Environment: real
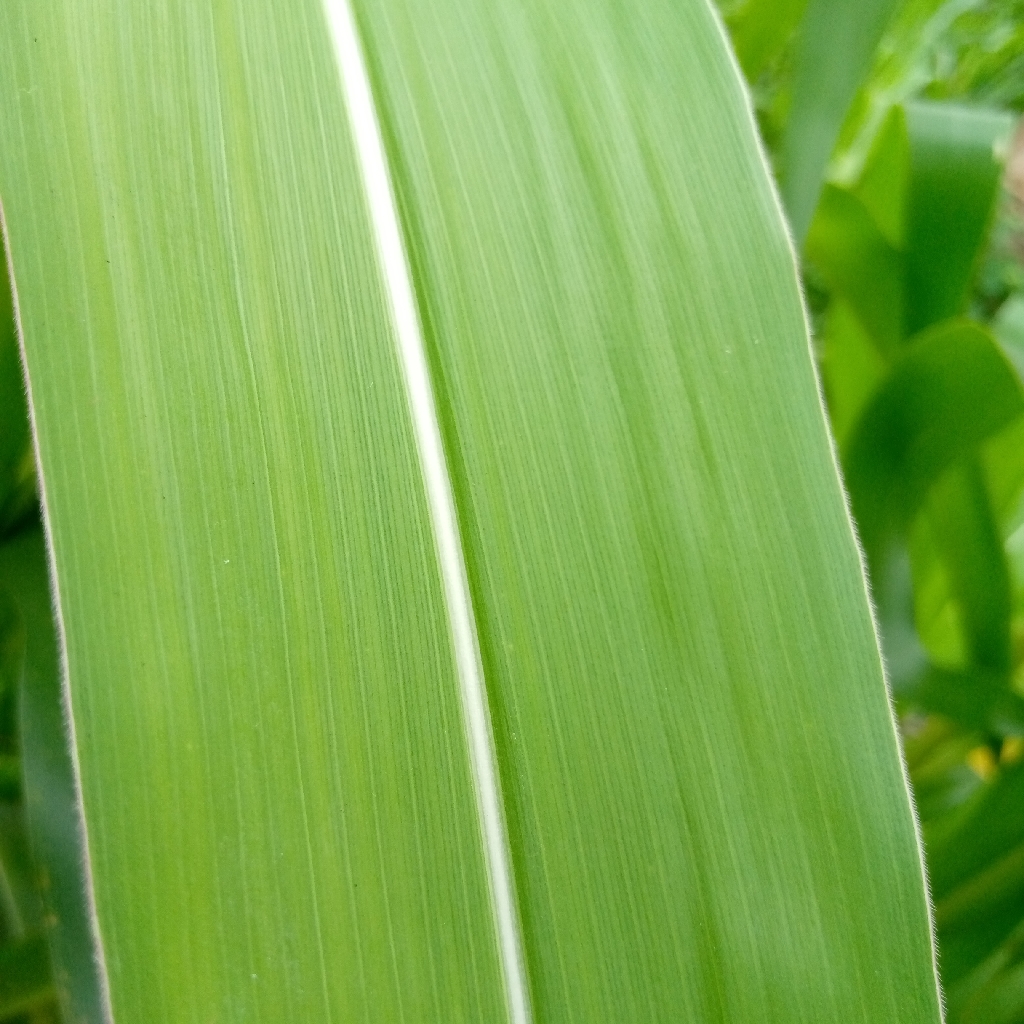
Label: healthy